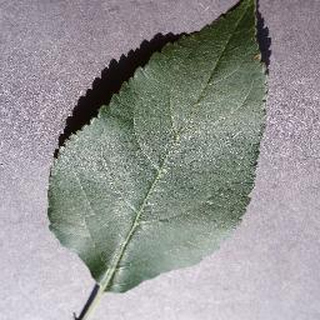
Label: healthy_apple